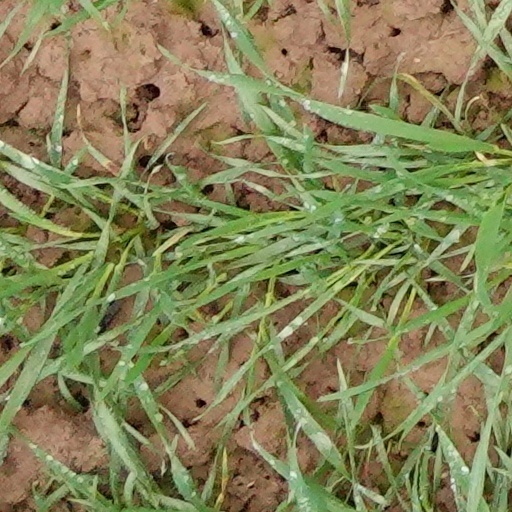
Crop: wheat